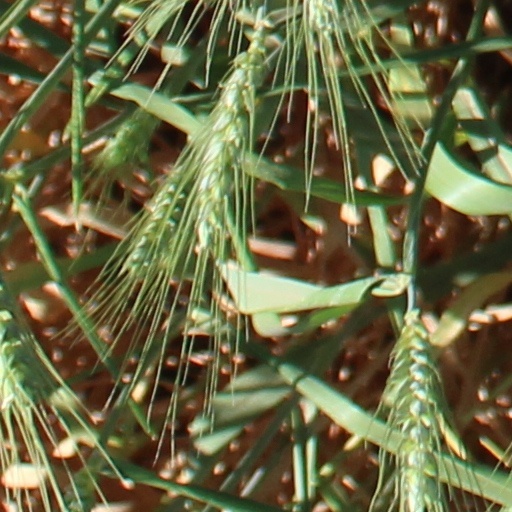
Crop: wheat